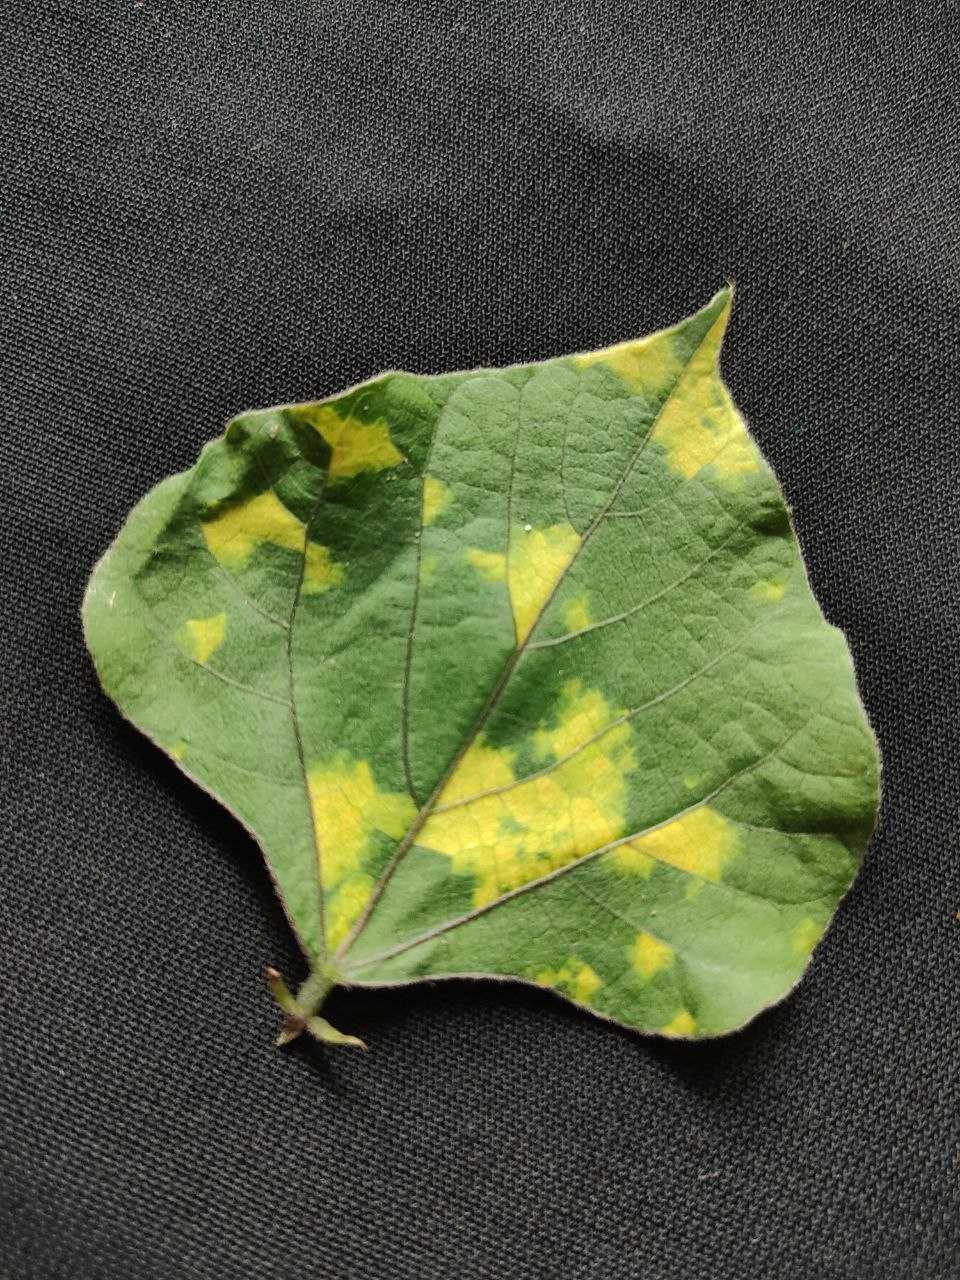
Crop: bean
Leaf condition: Mosaic Virus